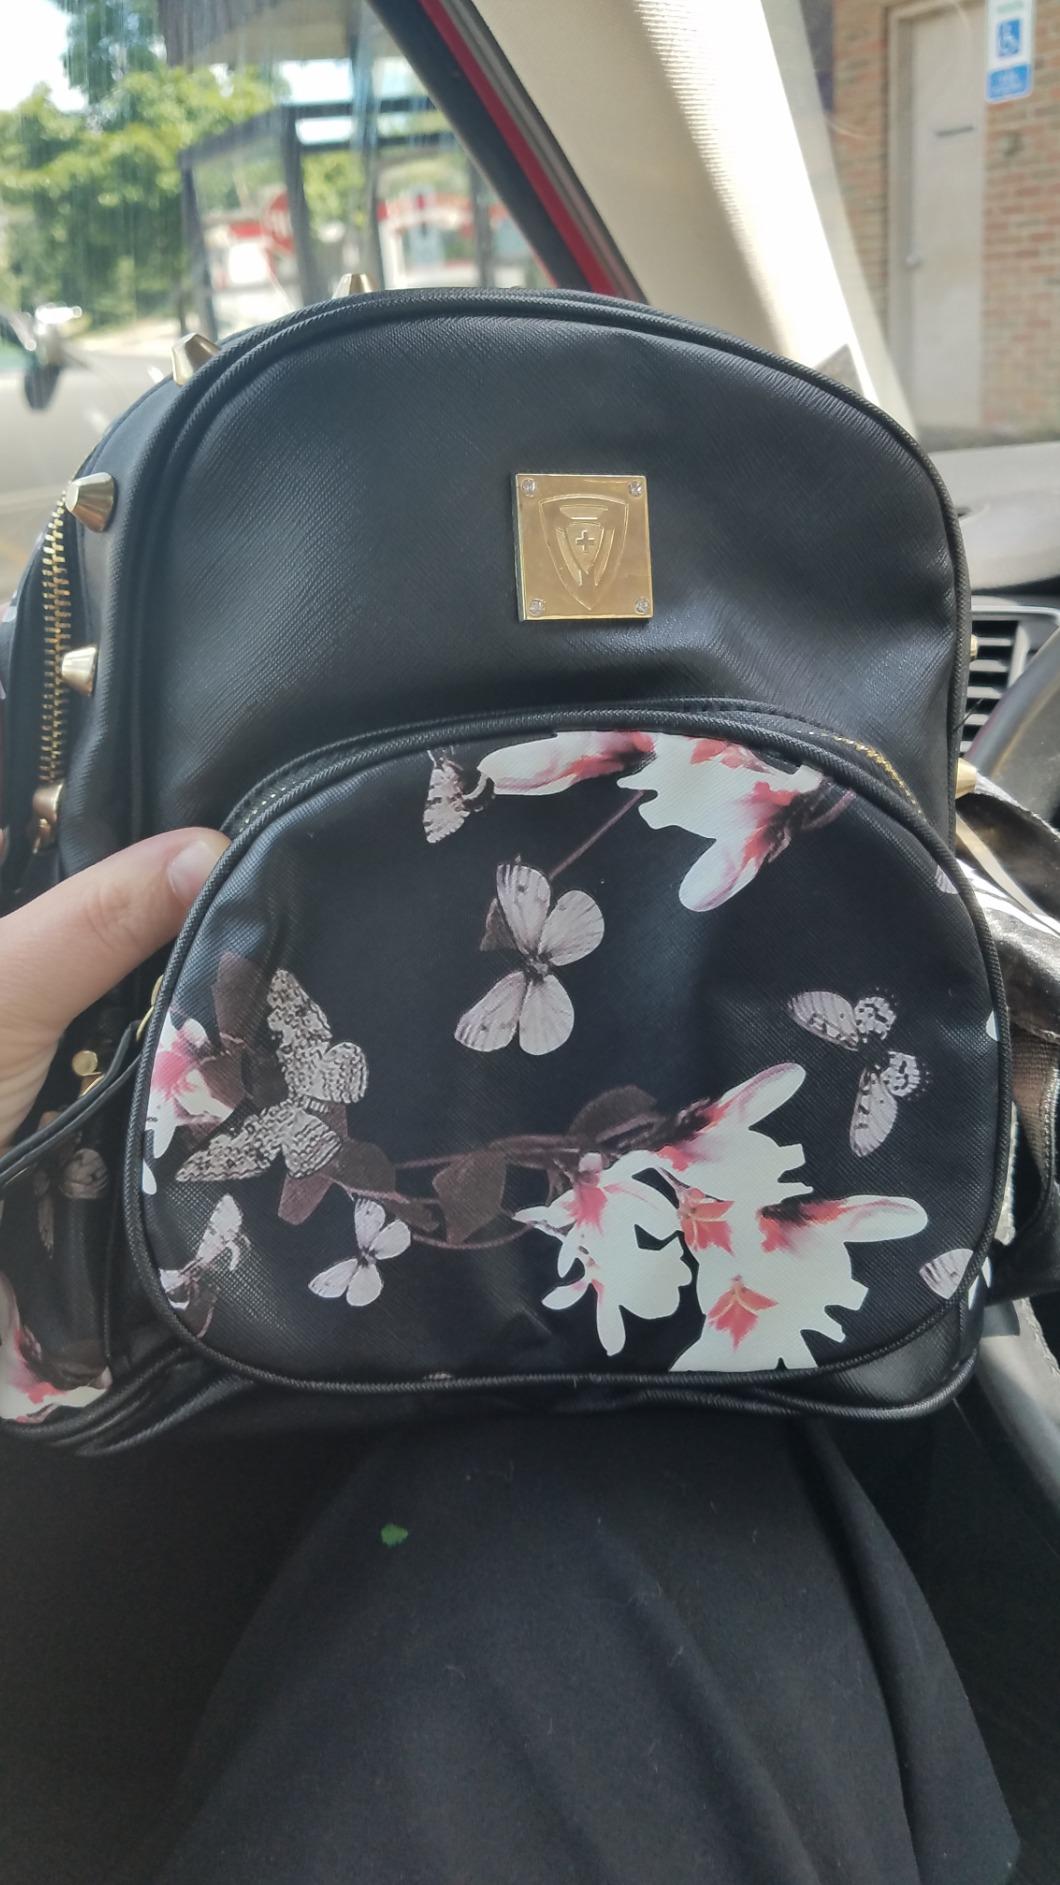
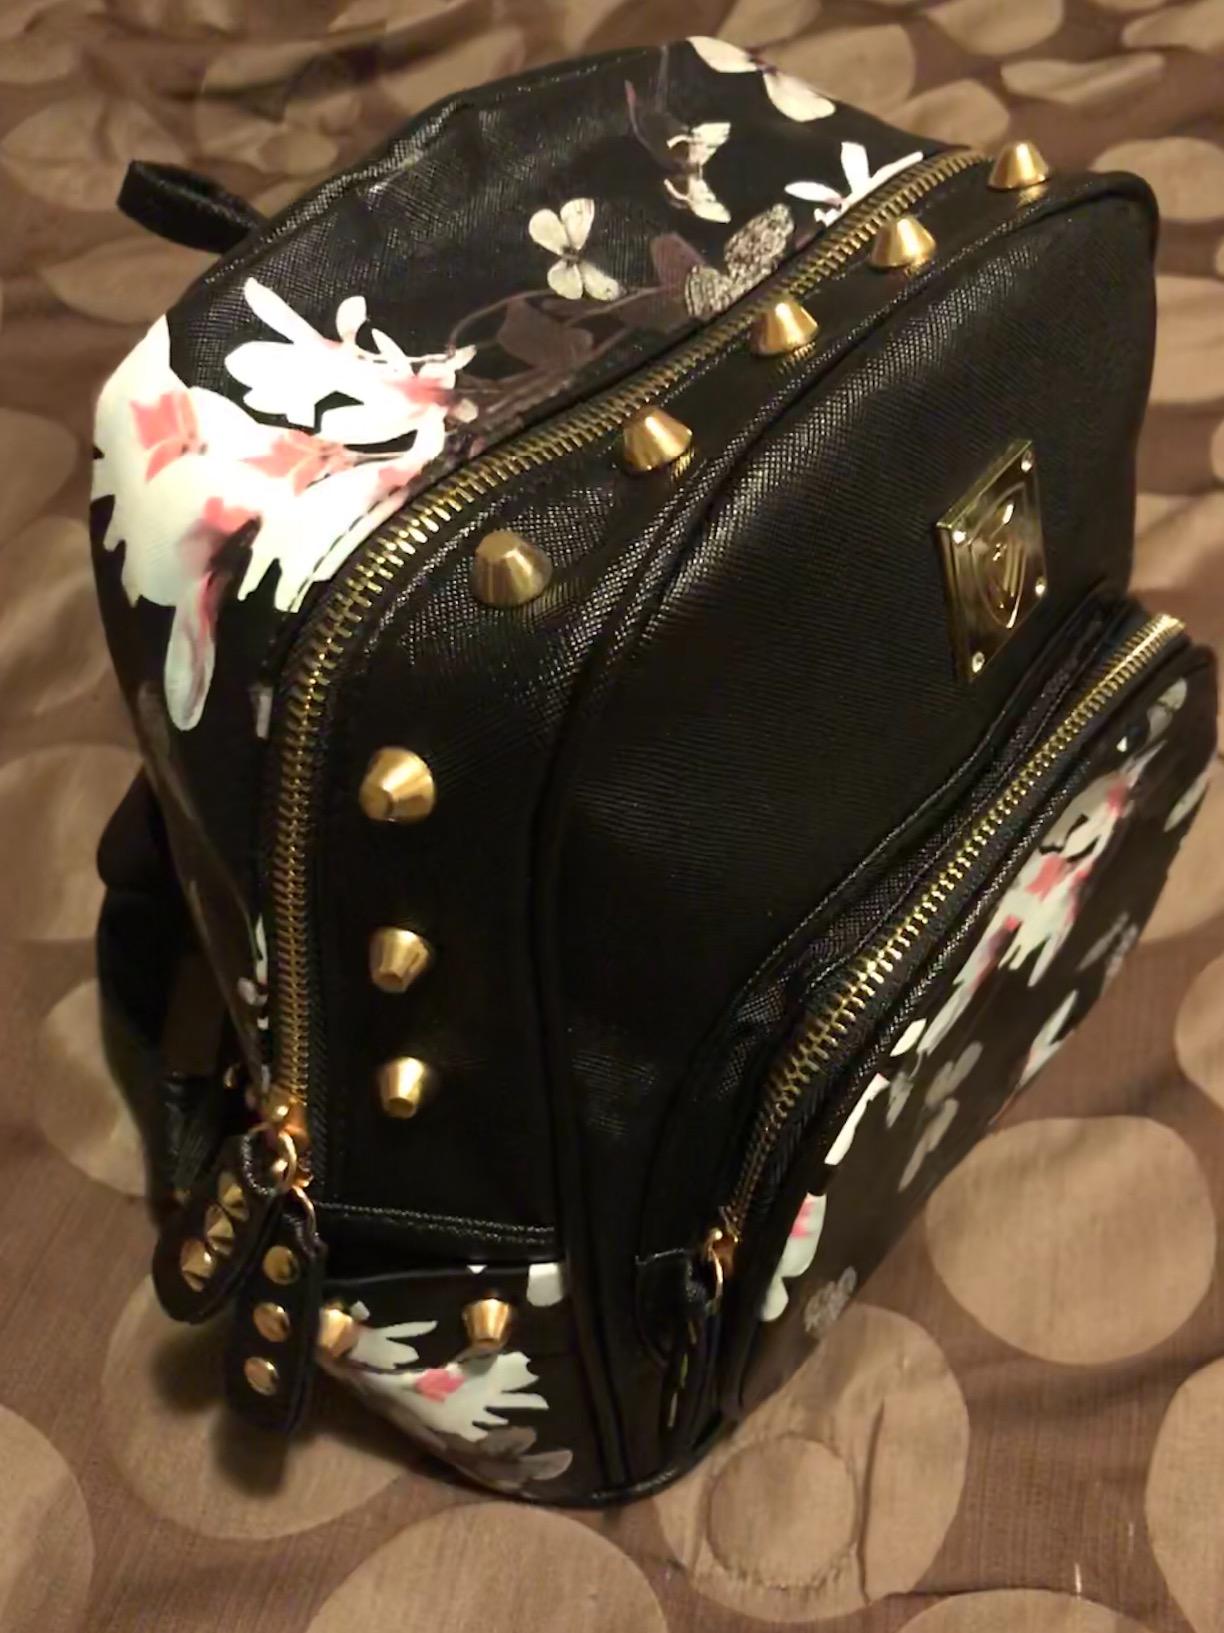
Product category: accessories_handbag
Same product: yes